Štrbské Pleso

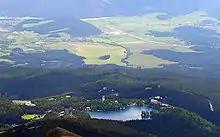
The commercial and residential buildings near the glacial lake make up the community of Štrbské Pleso.

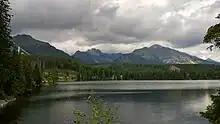
View of the lake

Štrbské Pleso (or) is a ski, tourist, and health resort in the High Tatras, Slovakia located on the lake by the same name. With extensive parking facilities and a stop on the Tatra trolley and rack railway, it is a starting point for a host of popular hikes including to Kriváň and Rysy.